Llandygai

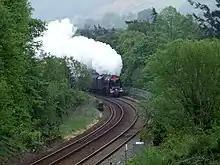
Steam train taking the bend prior to entering the tunnel at Llandegai

In 1648 during the English Civil War the Battle of Y Dalar Hir was fought near Llandygai. Royalist forces of 150 horse and 120 foot soldiers led by Sir John Owen engaged Parliamentarian forces led by Colonel Carter and Colonel George Twistleton.